Rupert Thorneloe

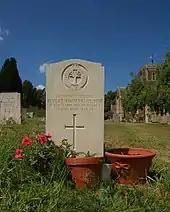
Thorneloe's headstone at Buckland, Oxfordshire

Thorneloe was born on 17 October 1969 at Kirtlington, Oxfordshire. His father Major John Thorneloe was a Second World War veteran who died in 2019 at age 96. Rupert Thorneloe attended Cothill House school, and Radley College in Radley, near Abingdon in Oxfordshire, and the University of Reading in Reading, Berkshire. Thereafter, he trained at the Royal Military Academy Sandhurst, and graduated with an MA in Defence Studies from King's College London in 2002.